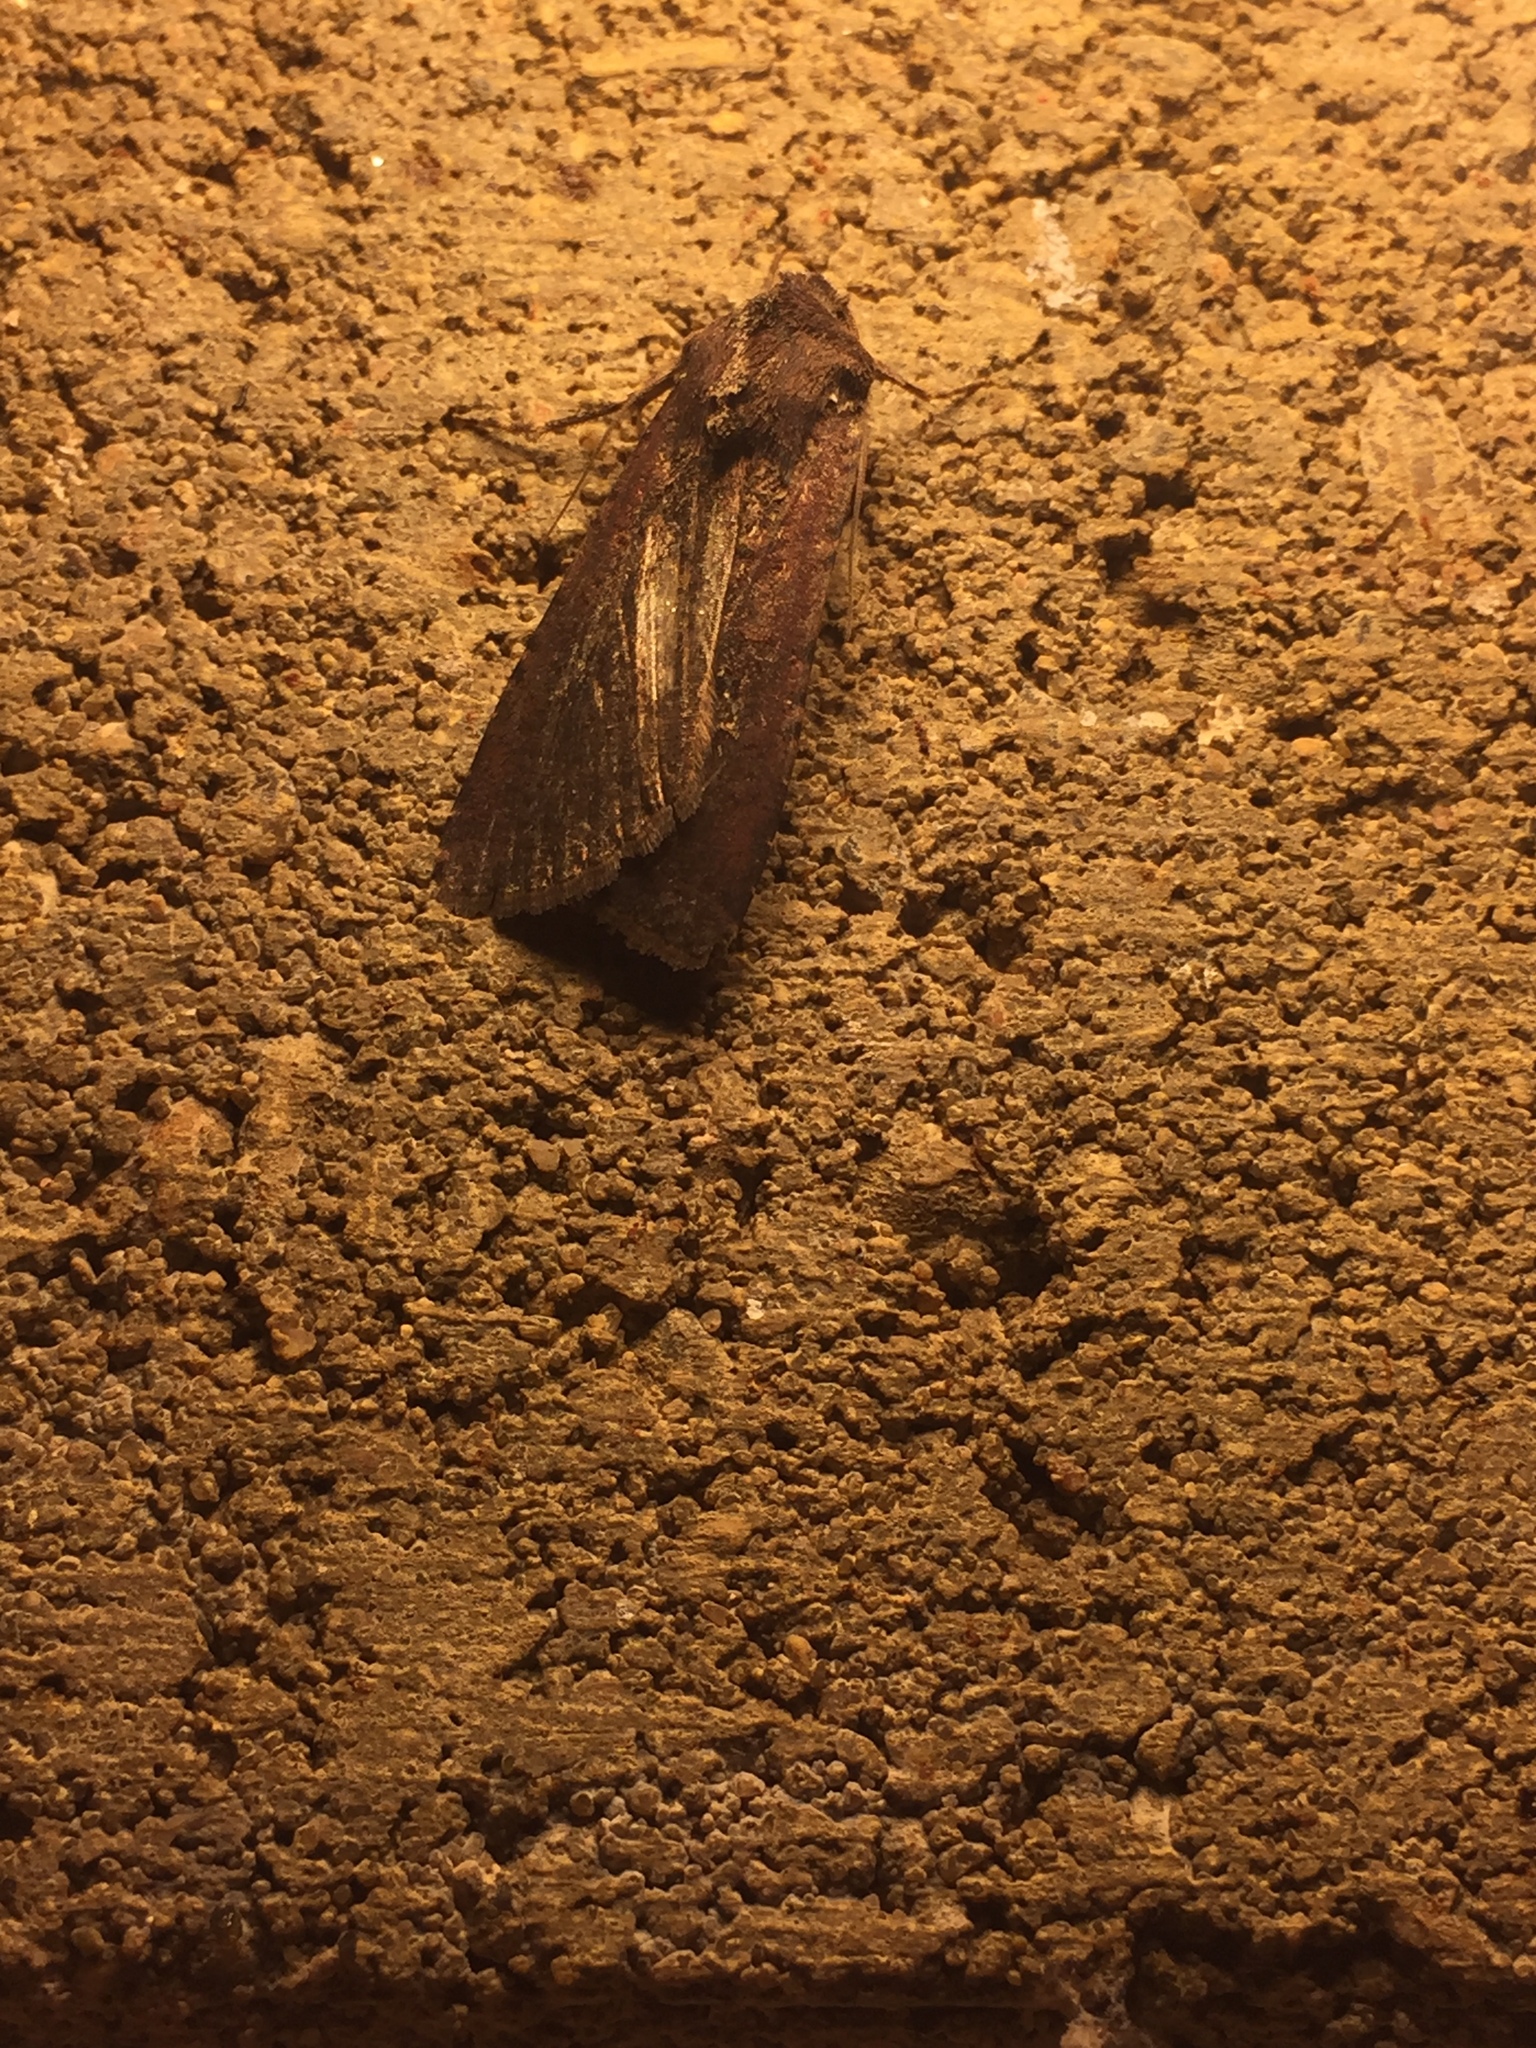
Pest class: cutworms